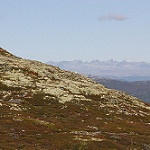
Label: mountain